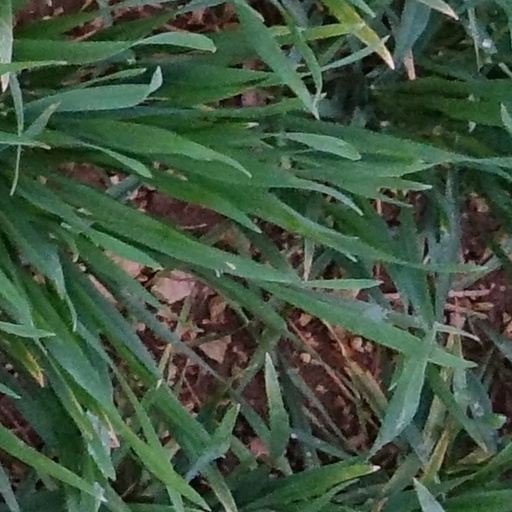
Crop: wheat